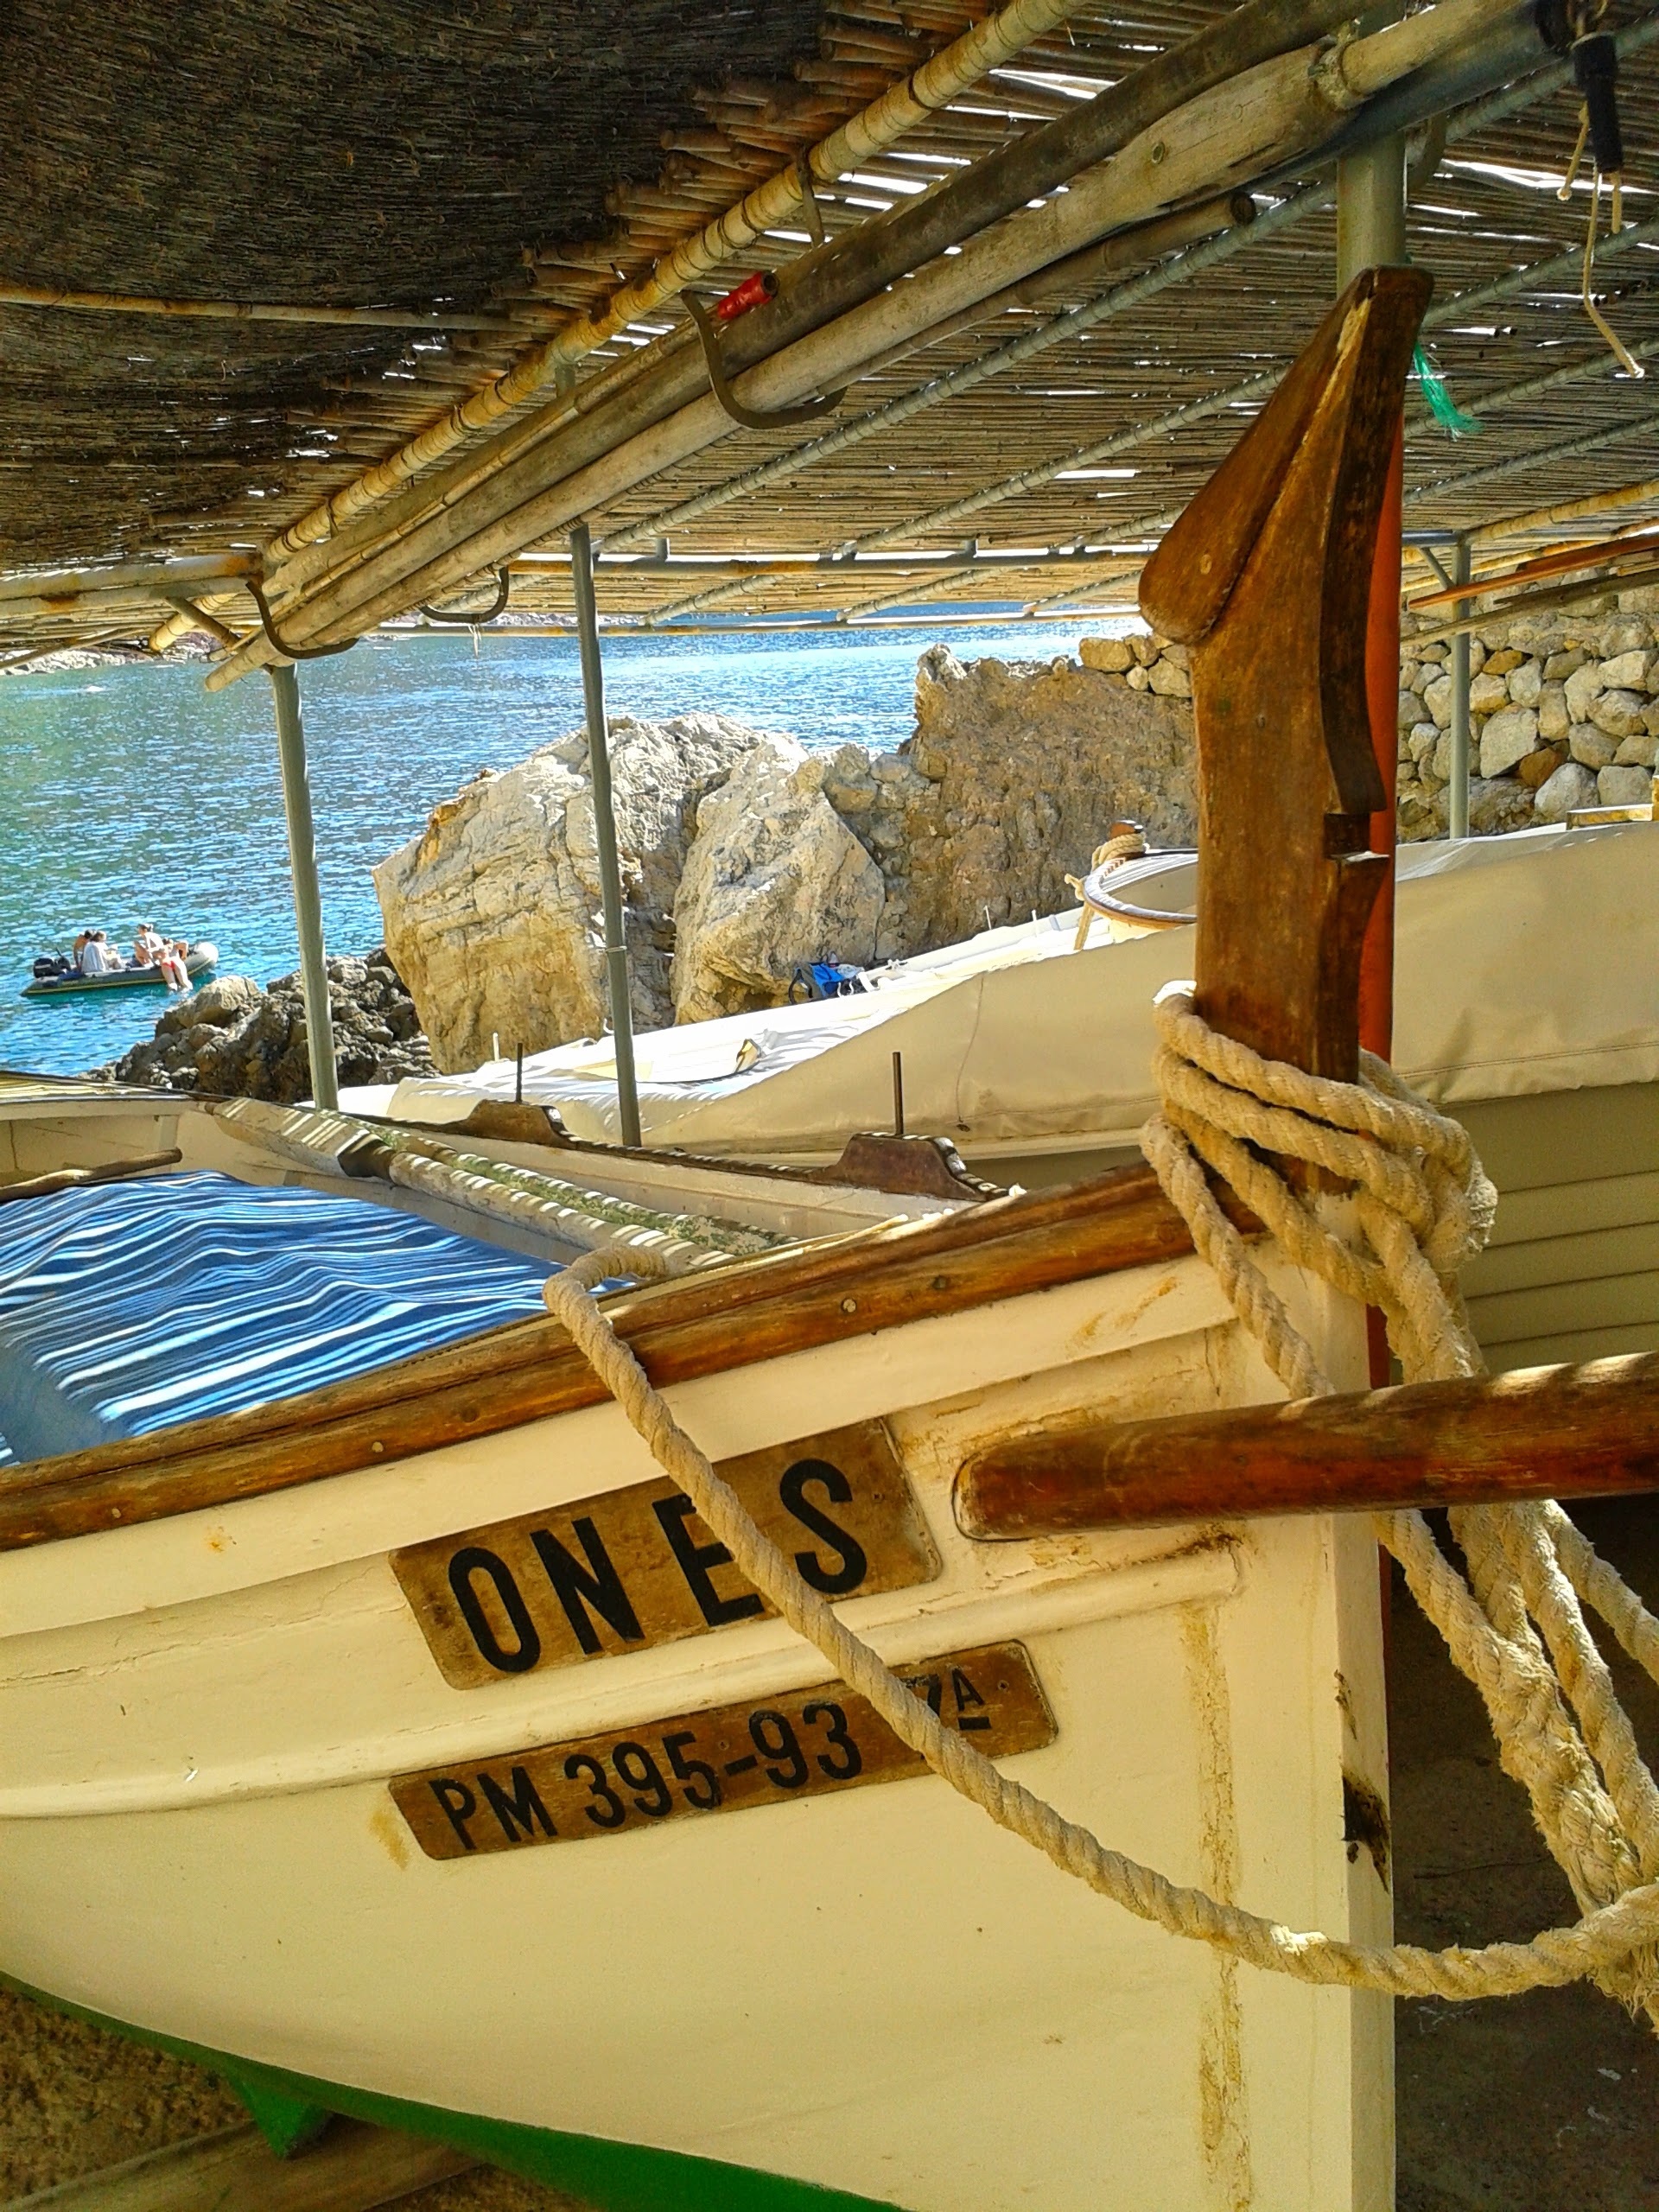
sea, water, wood, boat, vehicle, fishing, mast, holiday, calm, watercraft, barca